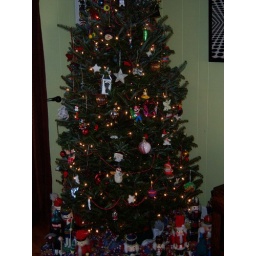
tree in the house